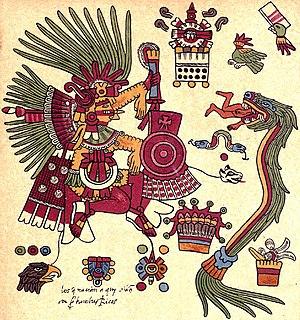
La page 12 du Codex Borbonicus représente le dieu Xipe Totec, «
Xipe Totec est, dans la mythologie aztèque, un dieu du renouveau de la nature, de l'agriculture et des pluies nocturnes fertiles. Il s'écorche lui-même pour nourrir l'humanité, symbolisant ainsi le grain de maïs perdant son enveloppe avant de germer. Il est également le patron des orfèvres.
Le sacrifice humain était, dans la civilisation aztèque, comme dans la plupart des civilisations précolombiennes de Mésoamérique, un rite extrêmement courant et essentiel comme l'attestent plusieurs documents indigènes et espagnols ainsi que de nombreuses découvertes archéologiques. Les méthodes de sacrifice et les types de victimes sacrifiées étaient très variés. Les plus documentés sont l'autosacrifice par extraction de sang et le sacrifice par cardiectomie d'esclaves et des prisonniers de guerre, dans un lieu sacré qui était le plus souvent un temple au sommet d'une pyramide.